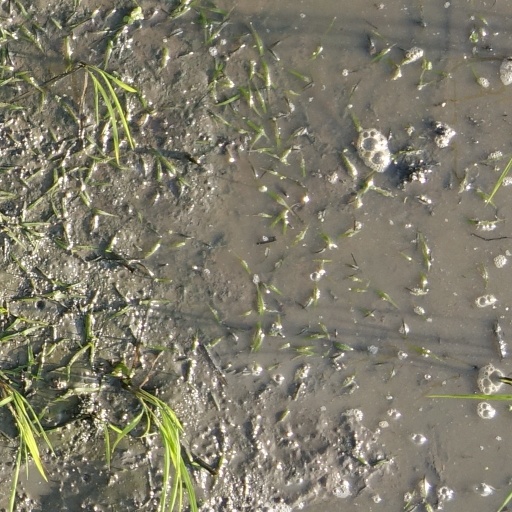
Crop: rice